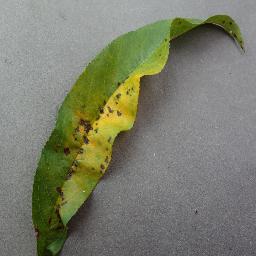
Label: Peach___Bacterial_spot